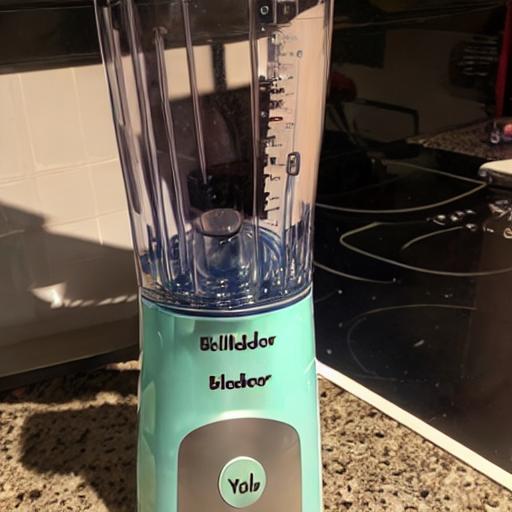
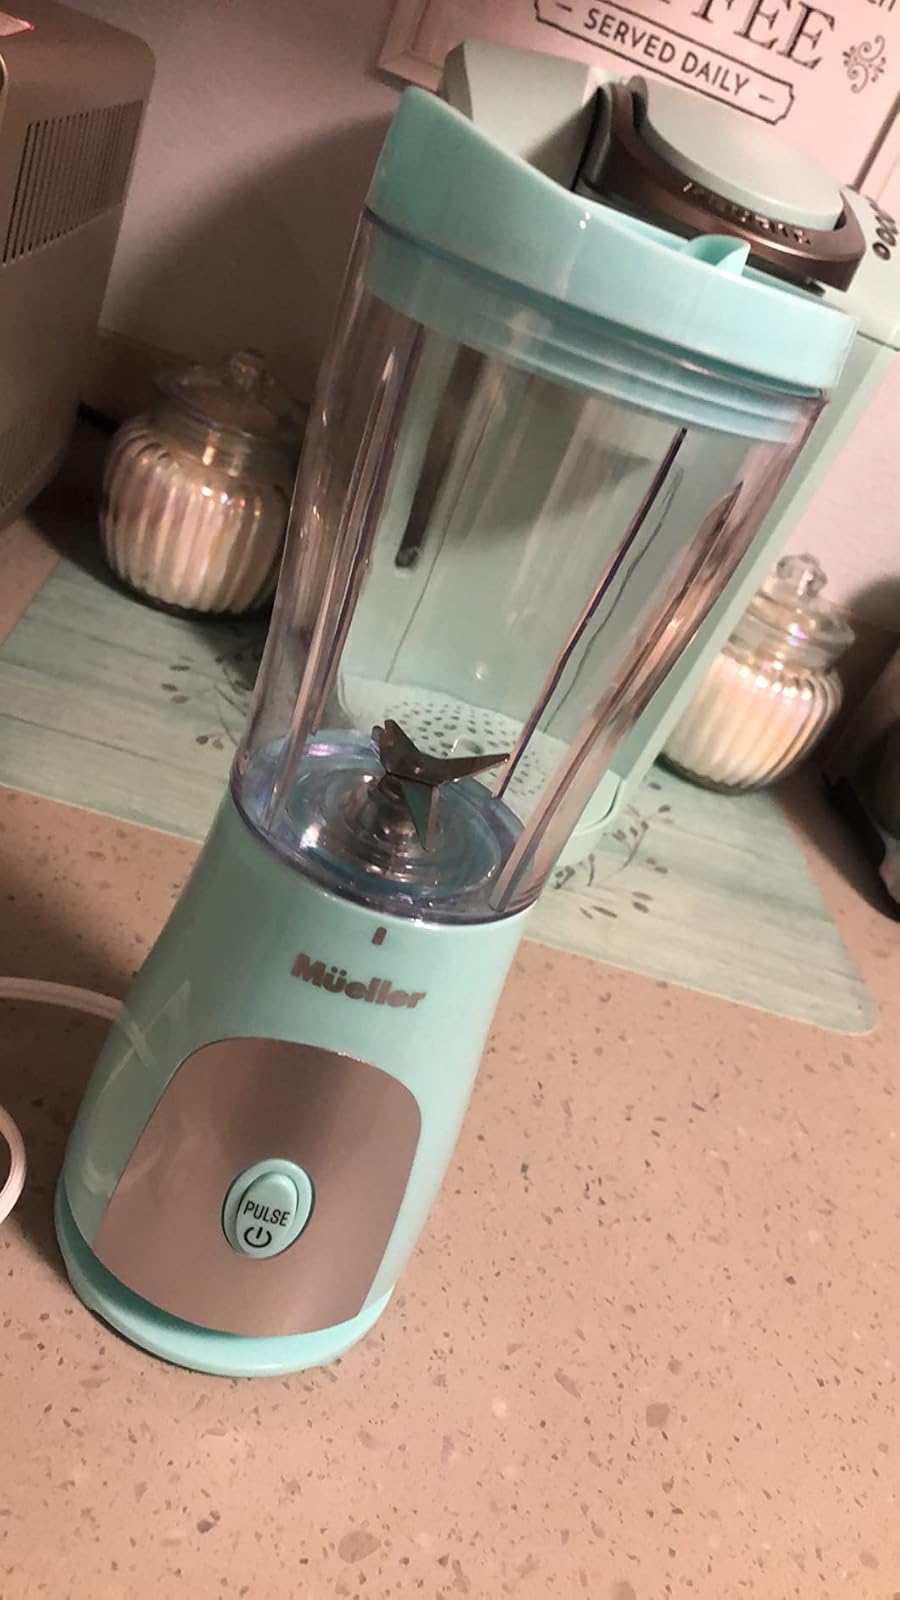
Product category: items_blender
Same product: no